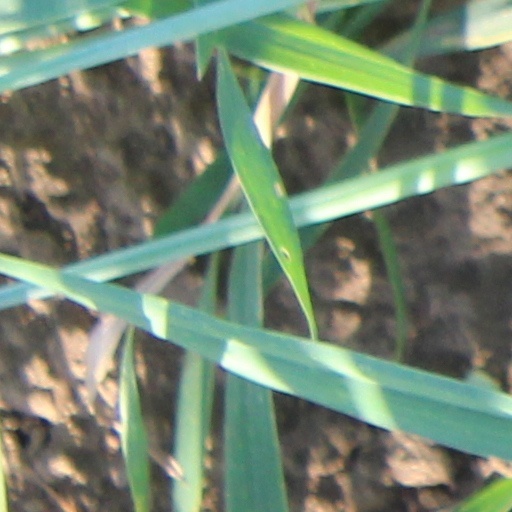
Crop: wheat